Cornell Big Red men's ice hockey

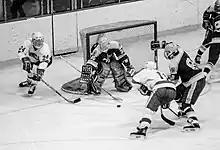
Cornell plays Clarkson in 1987

In 1980 Cornell finished with the worst record since before Ned Harkness arrived, but squeaked into the postseason as the 8th seed. The Big Red went on to a surprise run through the conference tournament, taking the title over Dartmouth and making the NCAA tournament. Despite a strong showing Cornell lost their game against Northern Michigan and once again finished in 4th place. The following season Cornell won the West Region, taking their only ECAC division title, but, more importantly, reached the ECAC title game. Though the NCAA had expanded the tournament to 8 teams for that season and discarded the assumed bids for conference runners-up, Cornell had a strong enough record to warrant a #3 seed and get a rematch against Northern Michigan. The quarterfinal was set as a two-game total-goal series, and when the Wildcats took the first game 7–3 the Big Red were behind the eight ball. Cornell fought back valiantly, winning the second game 4–3 but it wasn't enough to keep them alive in the tournament.